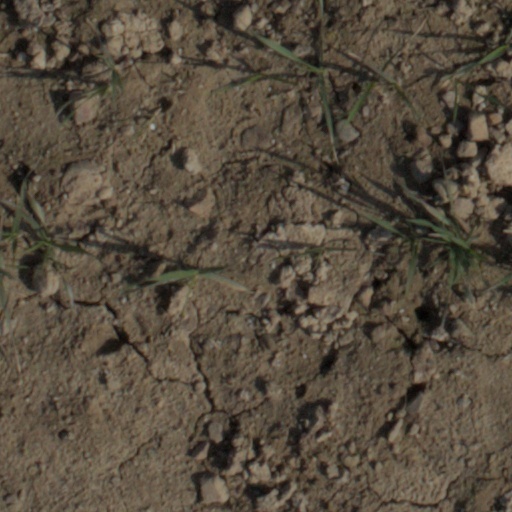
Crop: wheat